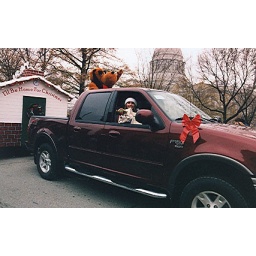
Julie and her dog in the truck pulling the float